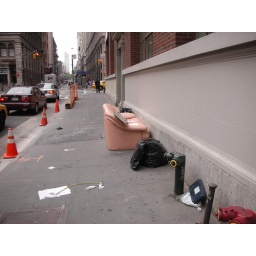
salmon colored couch in nyc's most popular shopping district